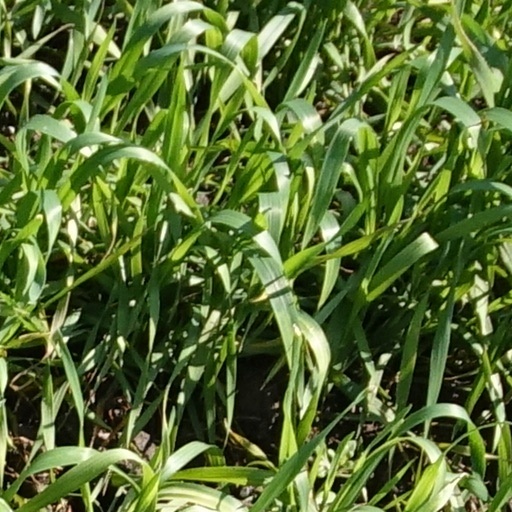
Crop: wheat